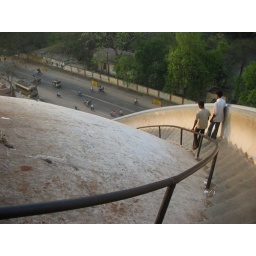
the top of famous water tower in Patna, Bihar, India